Alison Bailey (New Zealand academic)

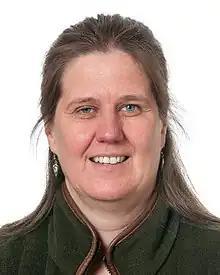
Alison Bailey

Bailey completed both her undergraduate studies and PhD at University of Wales, Aberystwyth. After completing her PhD, she worked at Scottish Agricultural College, Edinburgh, University of Reading and Cranfield University. Appointed in 2015, she is currently professor of farm management at Lincoln University.